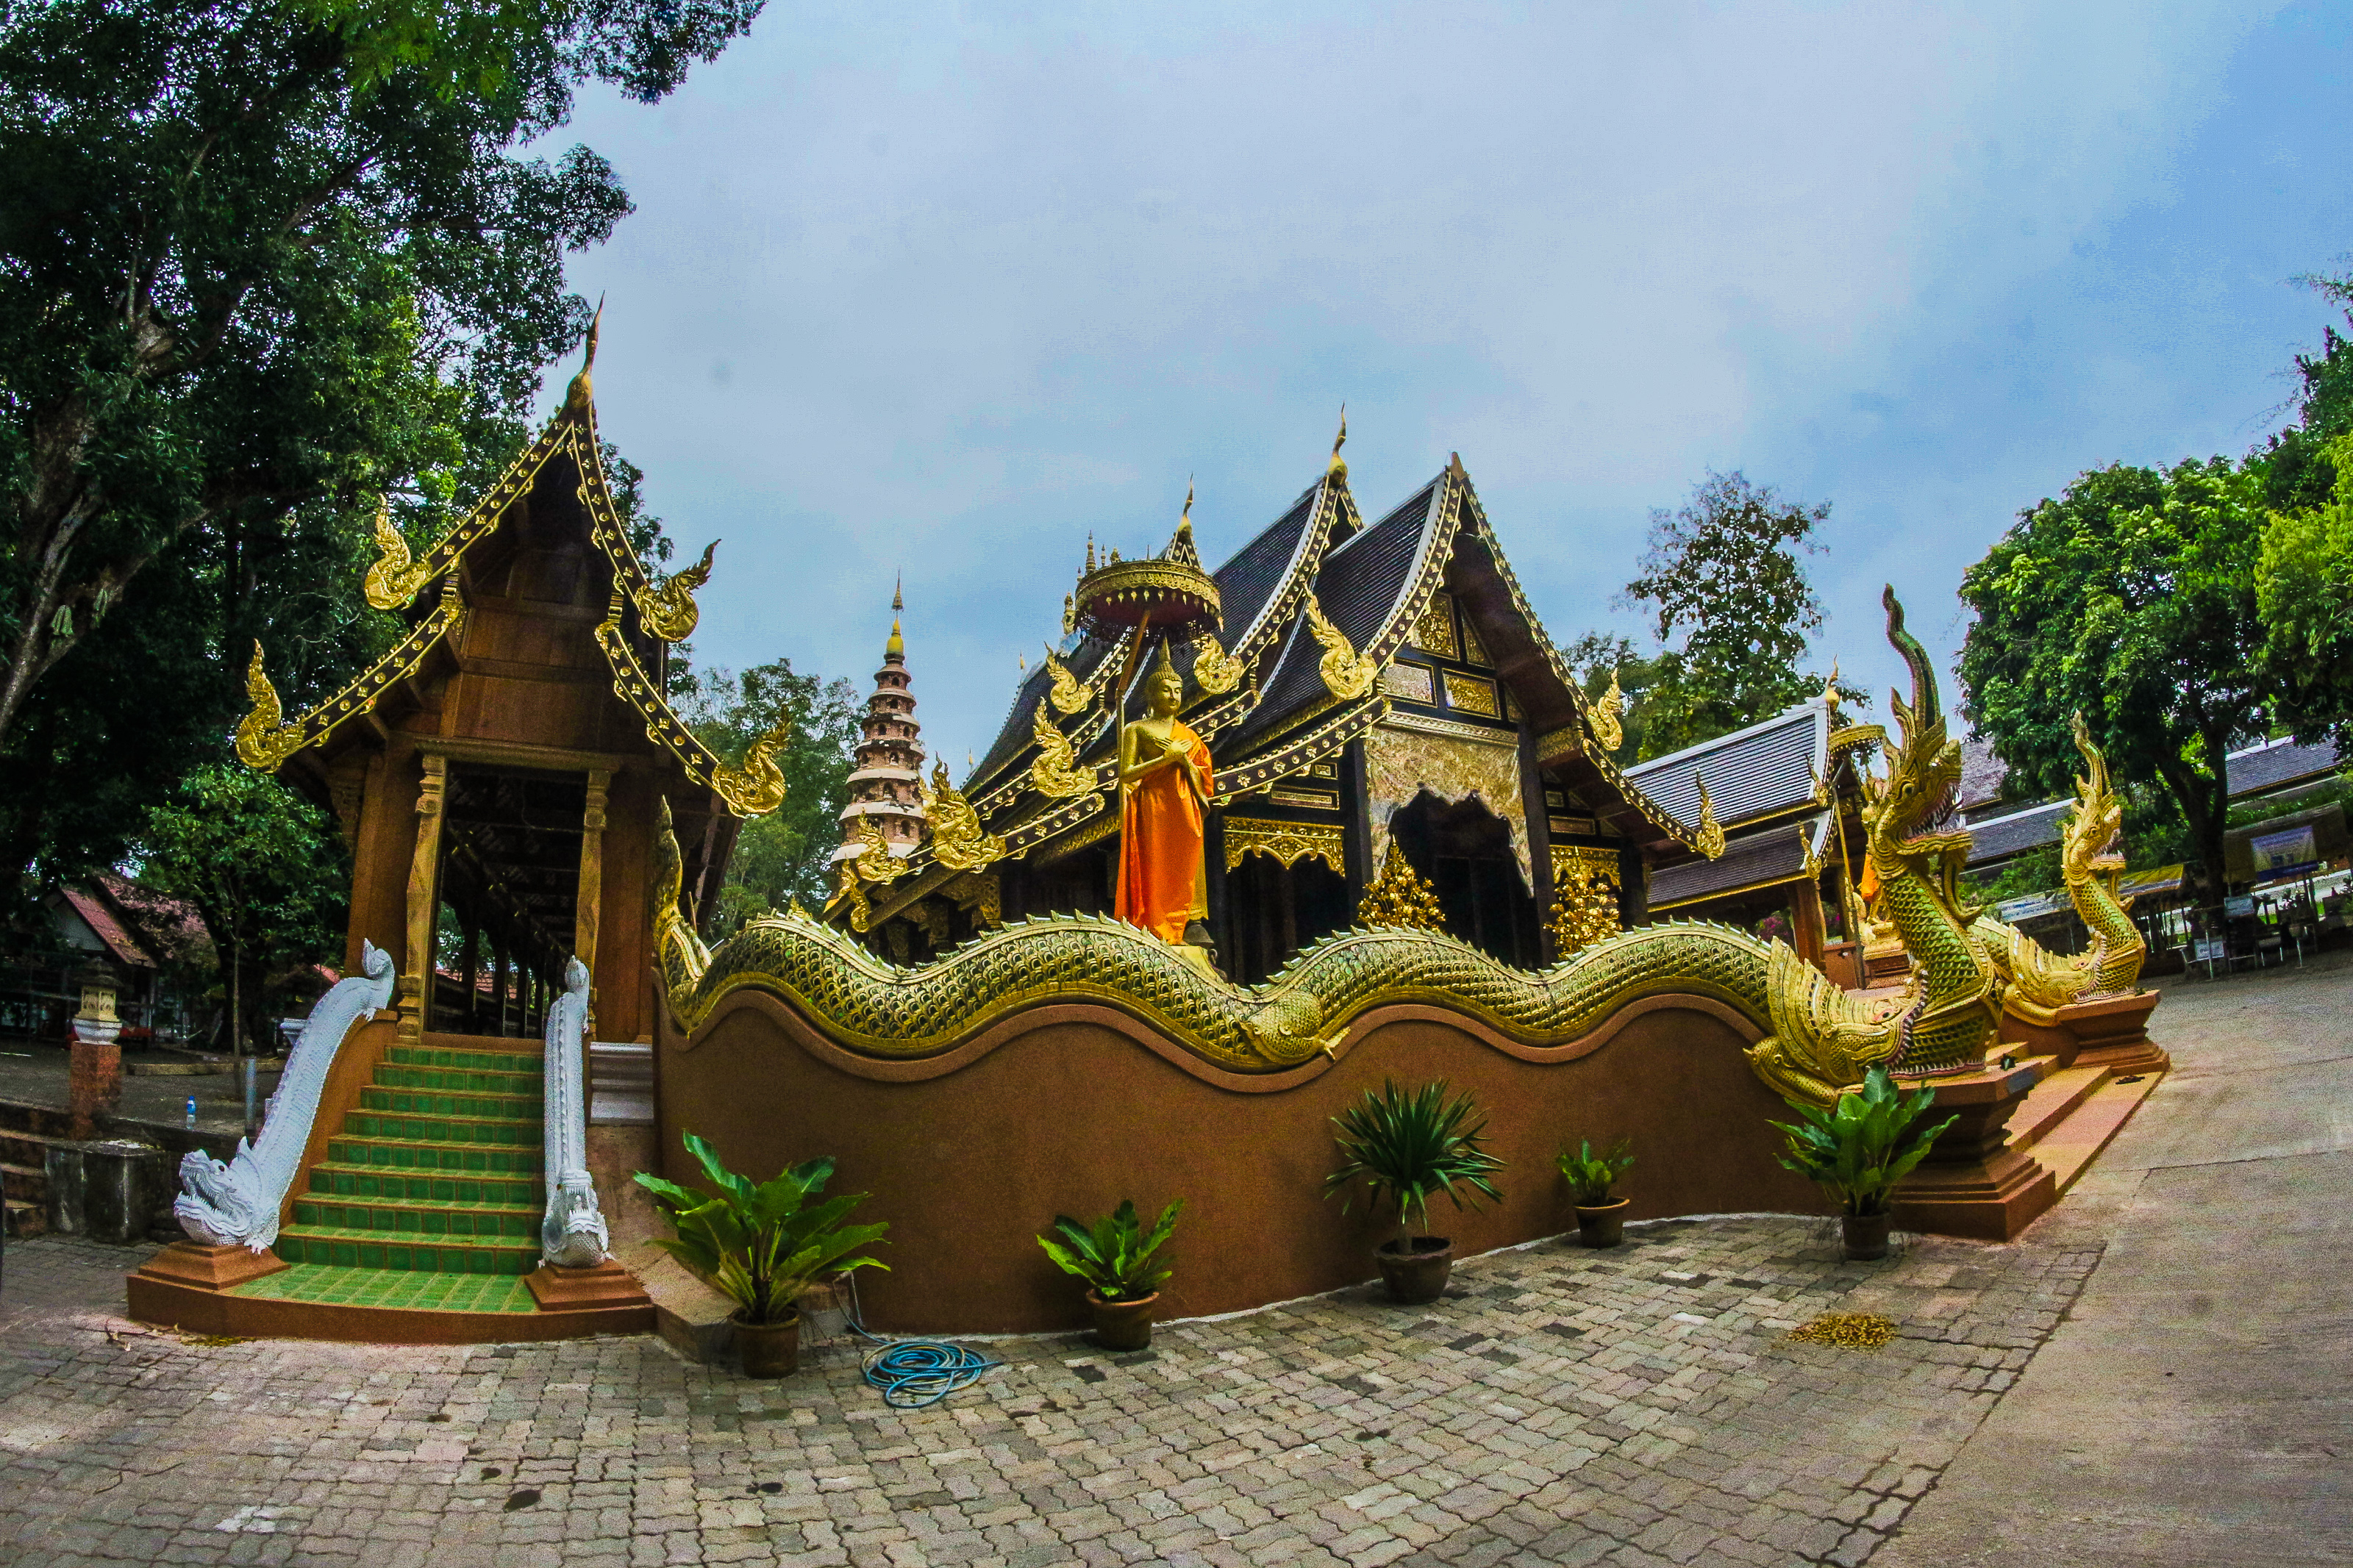
thailand, temple, buddhism, culture, travel, architecture, religion, asia, chiangmai, landmark, ancient, wat, traditional, thai, art, asian, tourism, buddha, buddhist, building, religious, beautiful, gold, statue, history, pagoda, background, chiang mai, sculpture, place of worship, shrine, leisure, sky, historic site, photography, vacation, chinese architecture, world, tourist attraction